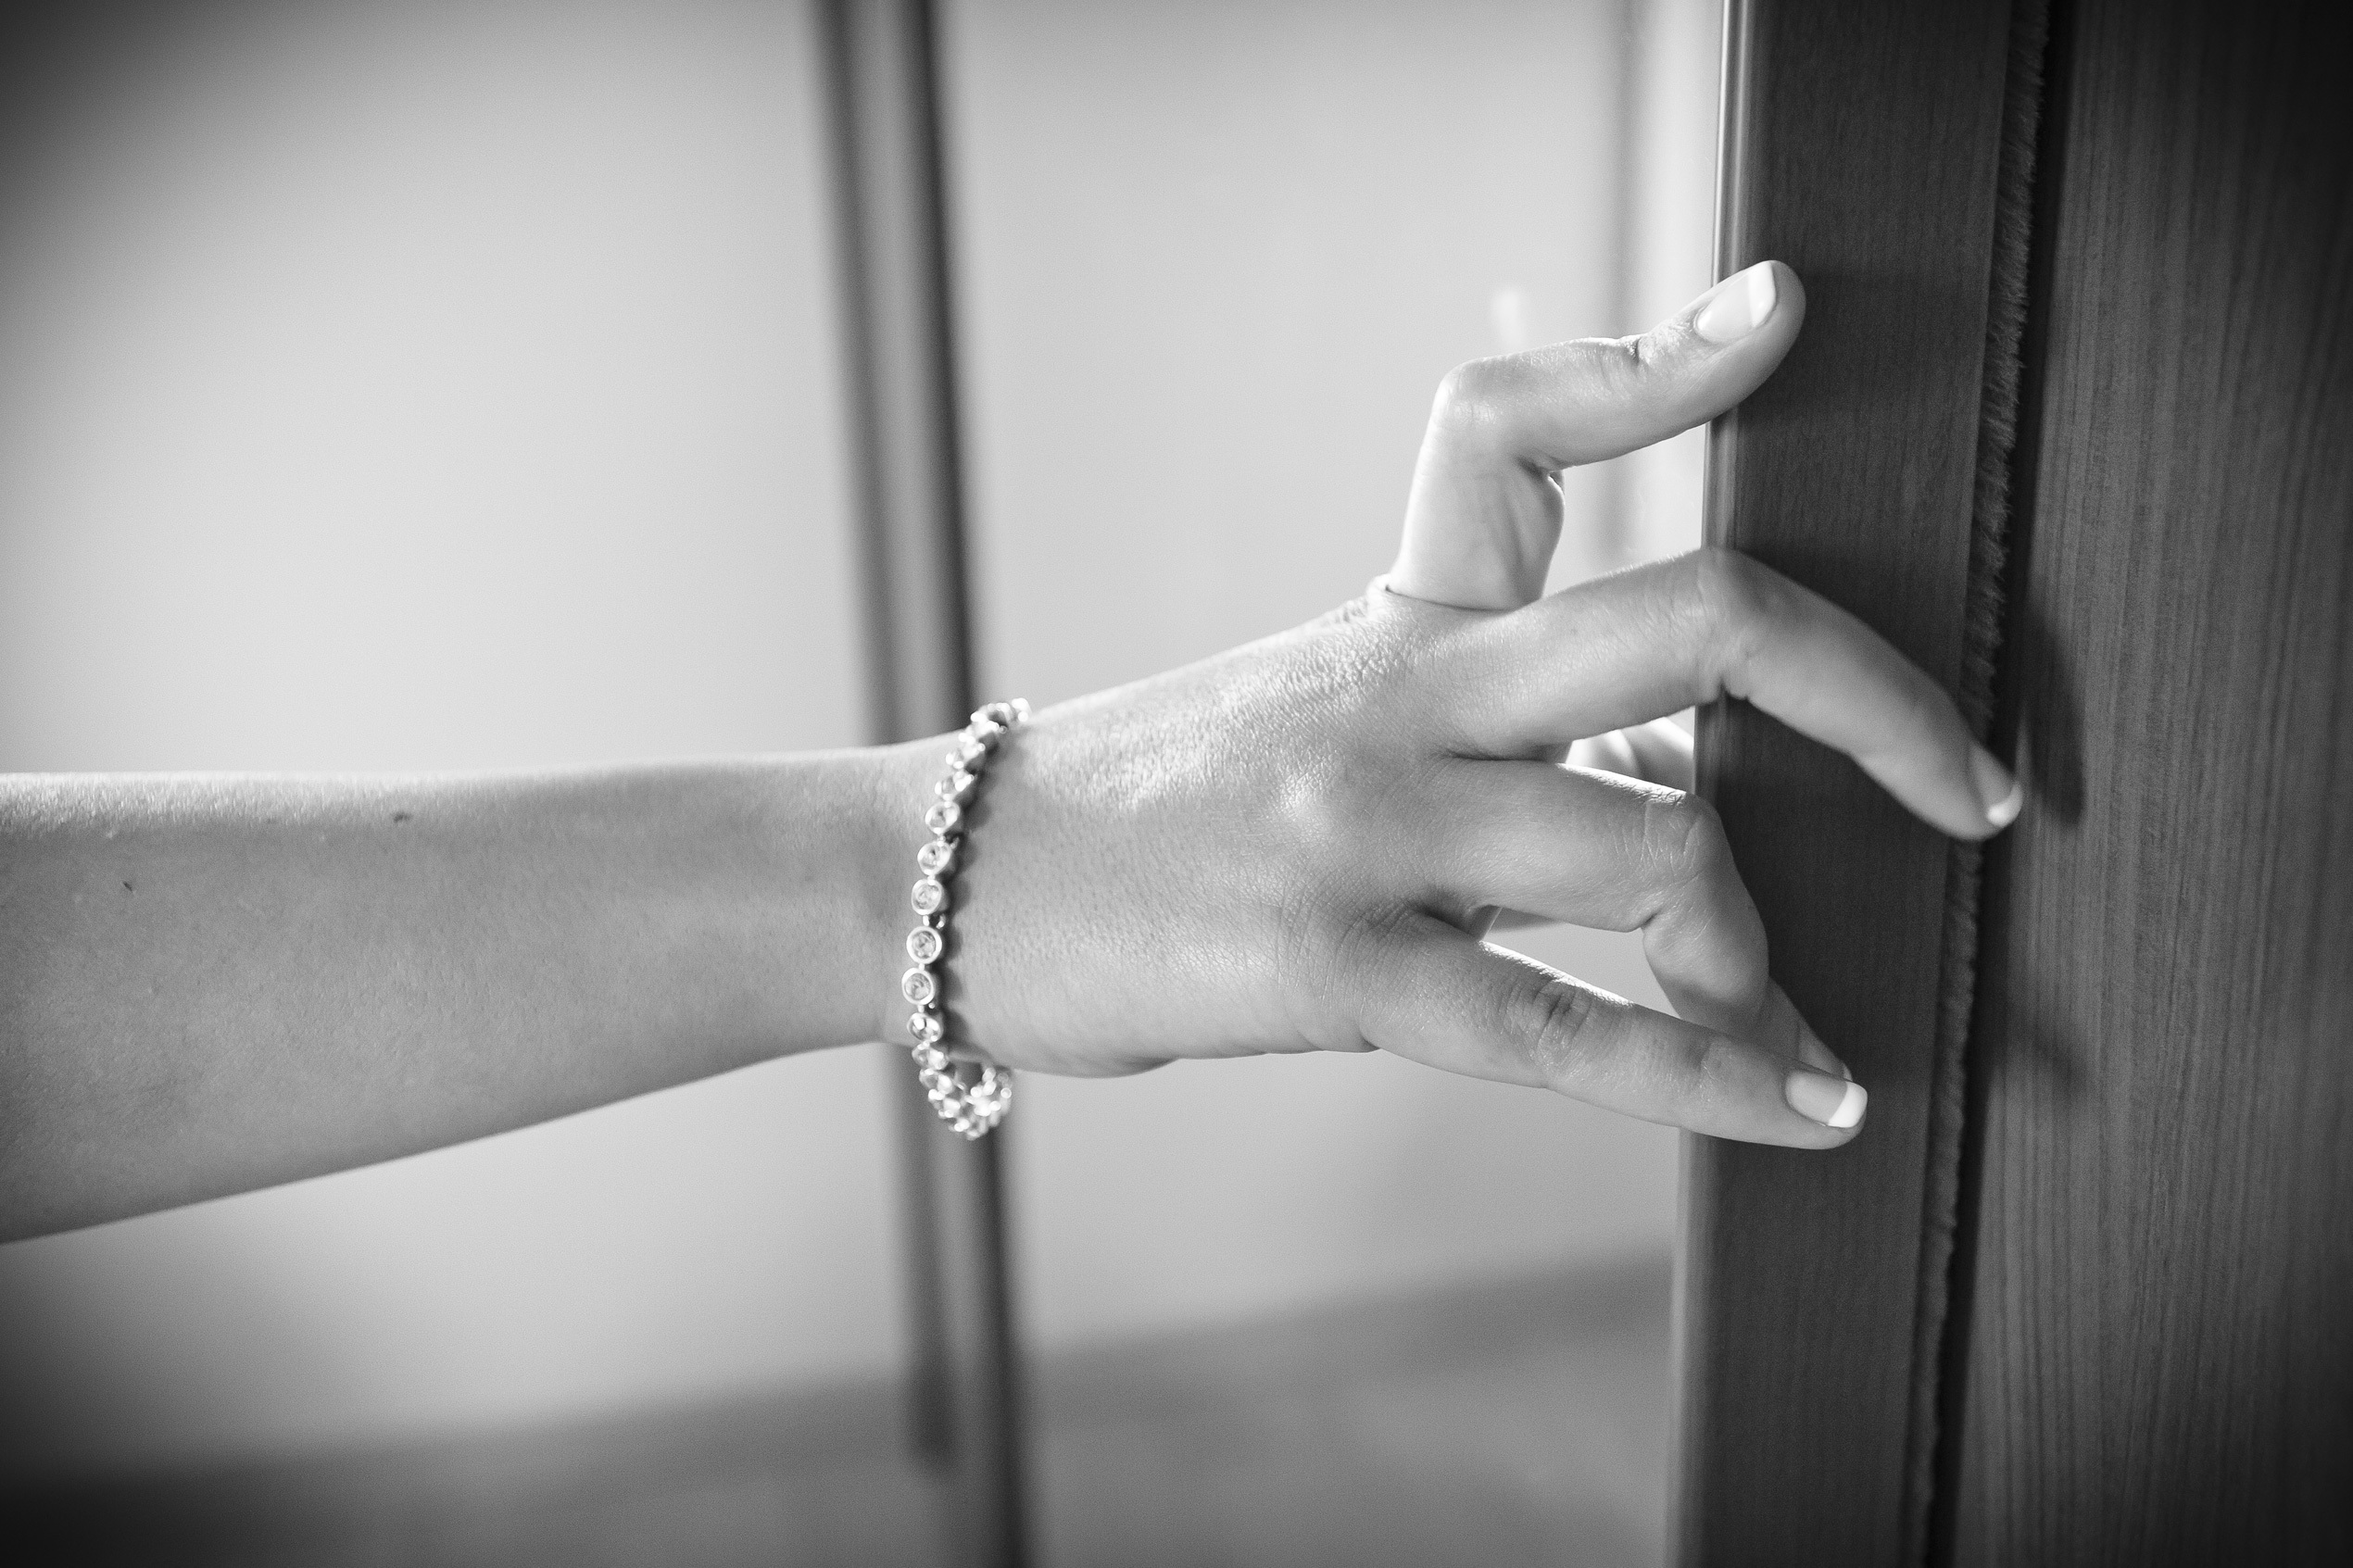
hand, black and white, white, photography, ring, finger, black, monochrome, arm, bride, marriage, close up, photograph, nails, sense, monochrome photography